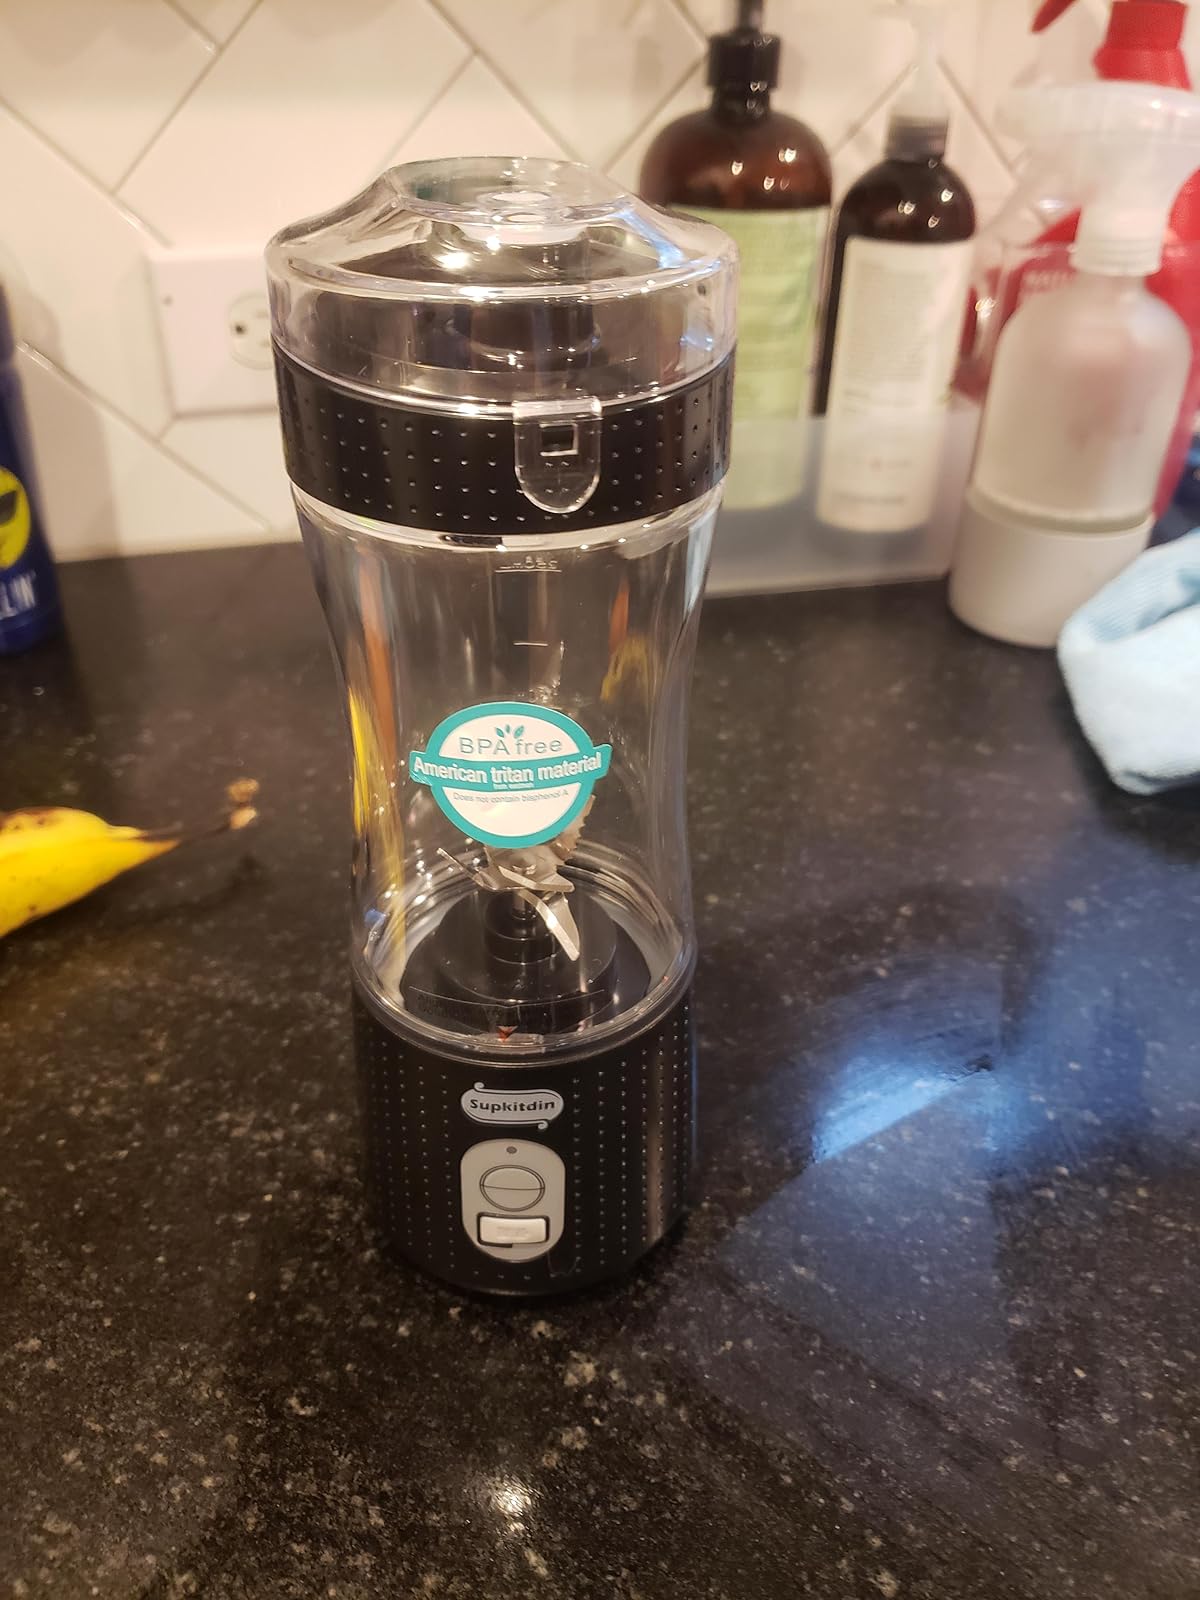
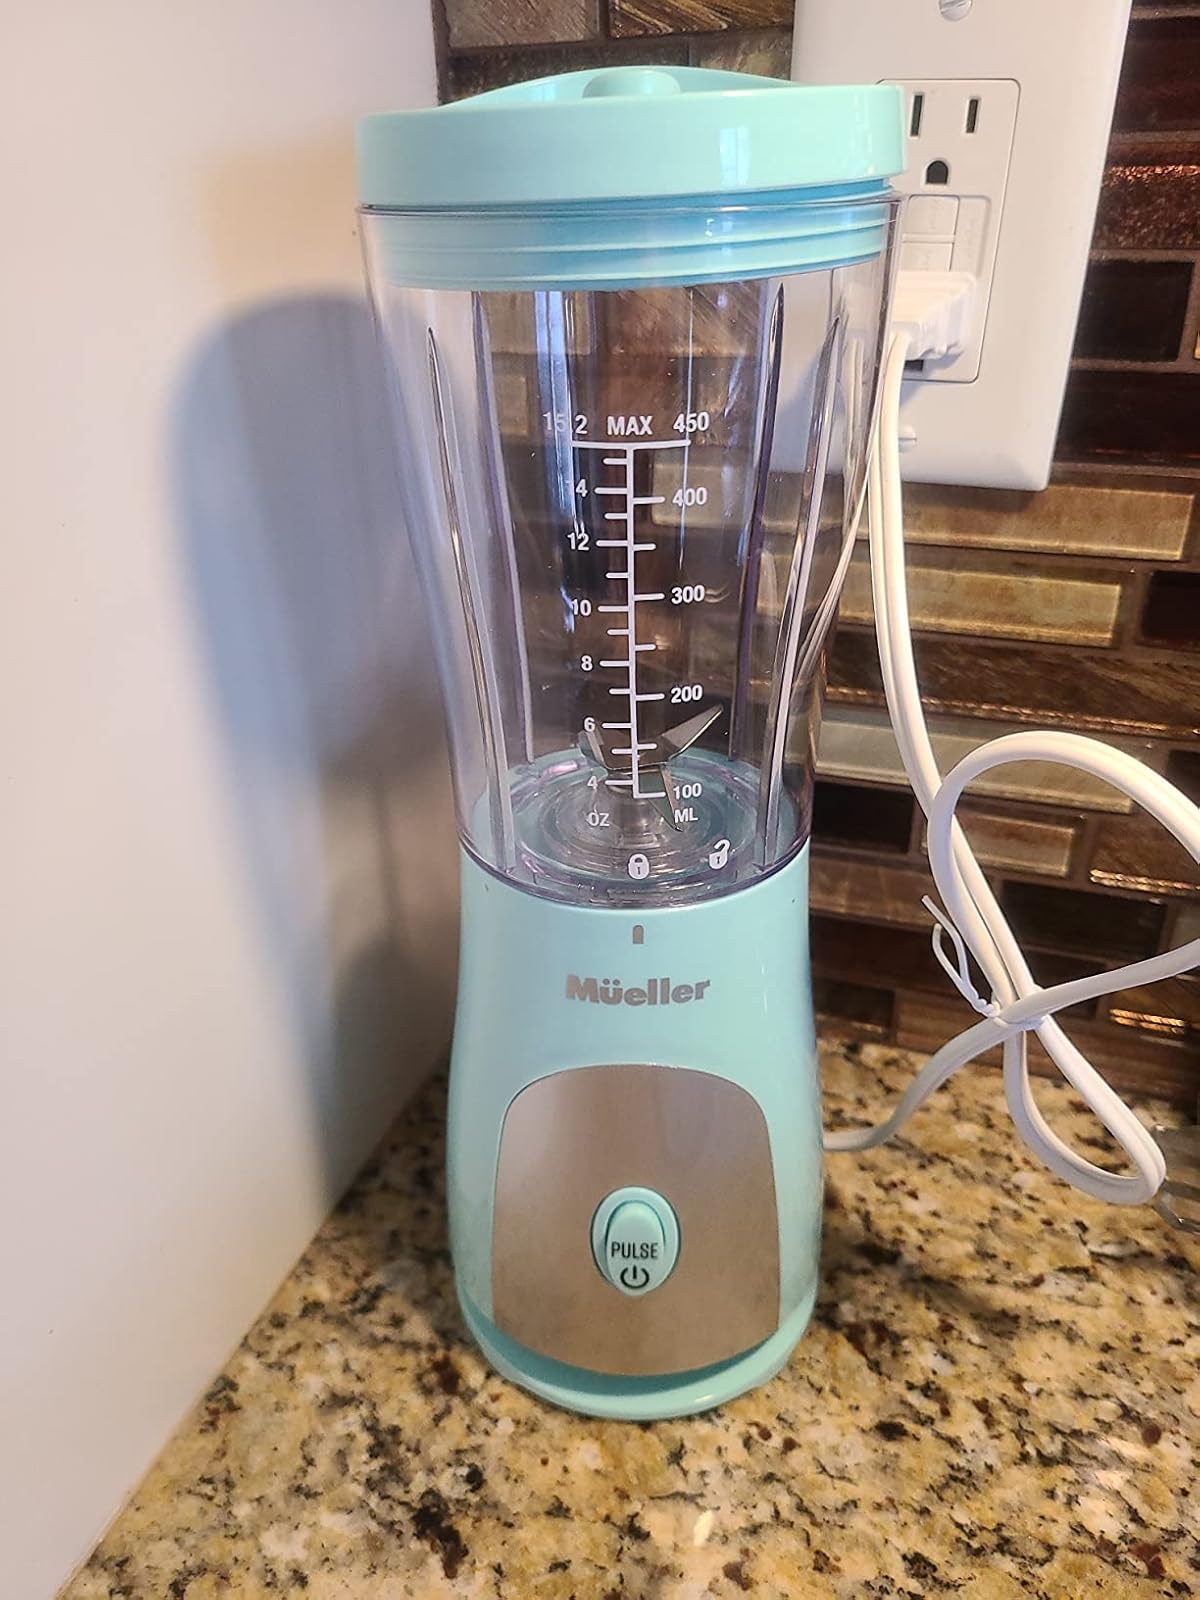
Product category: items_blender
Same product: no